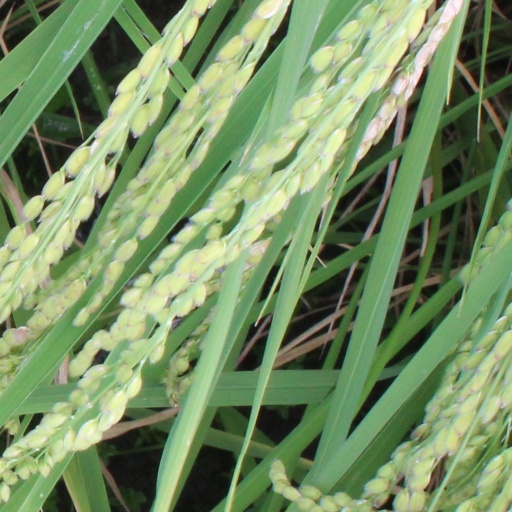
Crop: rice